Michael Cimino

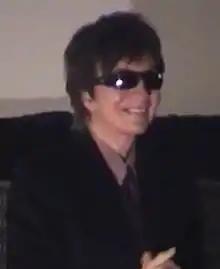
Cimino in 2003<ref name="Y/dd/MCcb"></ref>

Michael Antonio Cimino (February 3, 1939 – July 2, 2016) was an American filmmaker. He achieved fame as the director of "The Deer Hunter" (1978), which won five Academy Awards, including Best Picture and Best Director at the 51st Academy Awards ceremony.